Candy

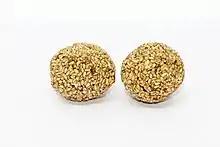
Sesame seed balls

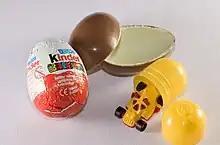
Candies with plastic toys inside can create a choking hazard

Packaging preserves aroma and flavor and eases shipping and dispensation. Wax paper seals against air, moisture, dust, and germs, while cellophane is valued by packagers for its transparency and resistance to grease, odors and moisture. In addition, it is often resealable. Polyethylene is another form of film sealed with heat, and this material is often used to make bags in bulk packaging. Plastic wraps are also common. Aluminum foils wrap chocolate bars and prevent a transfer of water vapor while being lightweight, non-toxic and odor proof. Vegetable parchment lines boxes of high-quality confections like gourmet chocolates. Cardboard cartons are less common, though they offer many options concerning thickness and movement of water and oil.